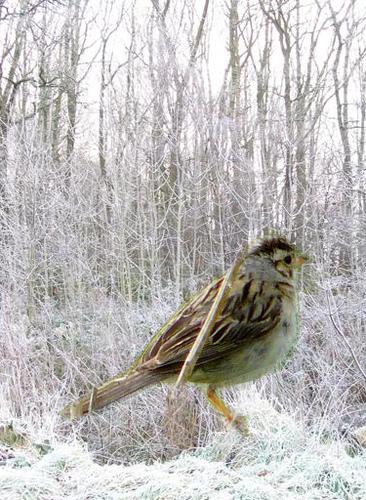
Bird species: Clay_colored_Sparrow
Bird type: landbird
Background: land